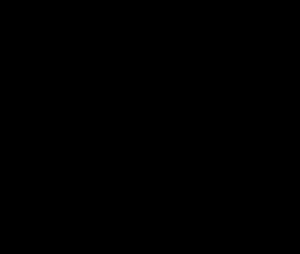
Ignacio Ribas y Marqués est un chimiste organicien espagnol, surtout connu pour ses travaux sur les substances naturelles, et tout particulièrement sur certains alcaloïdes végétaux.